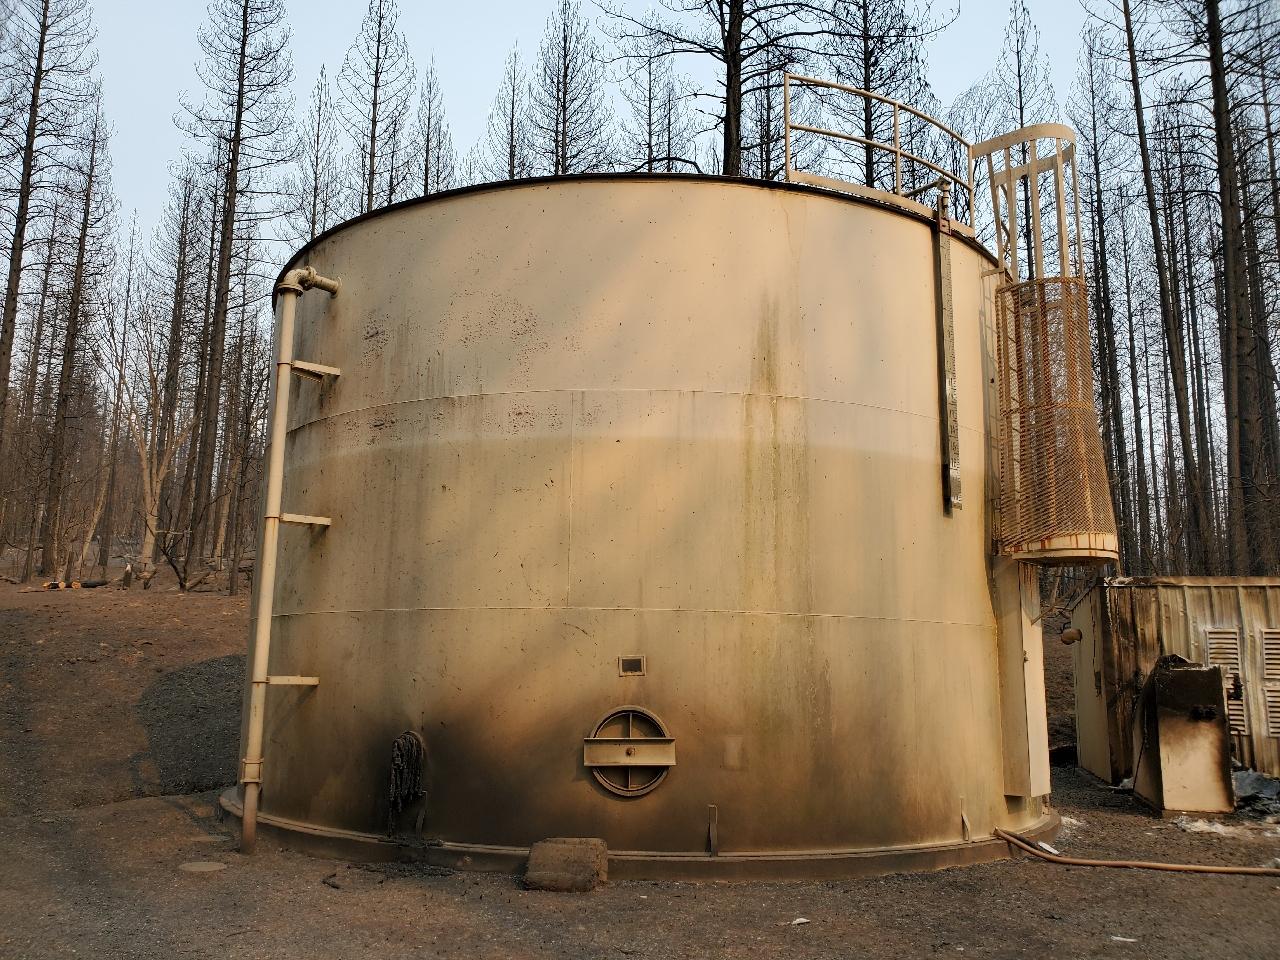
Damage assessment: affected